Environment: real
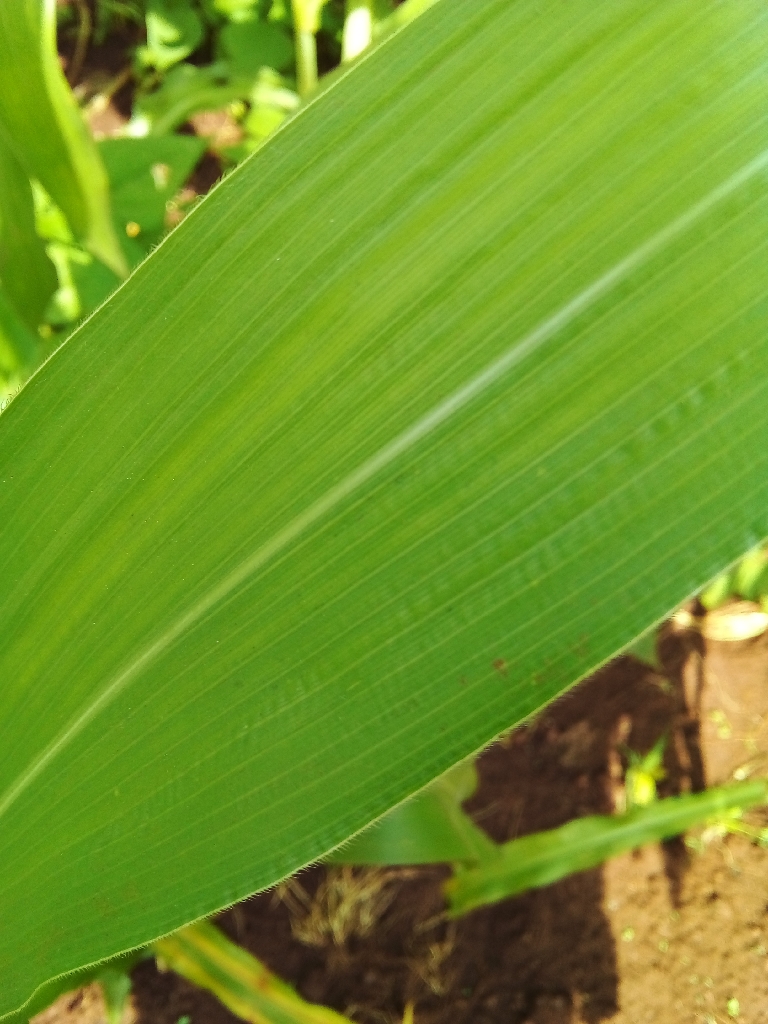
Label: healthy